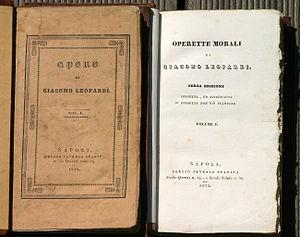
Giacomo Leopardi, né le 29 juin 1798 à Recanati et mort le 14 juin 1837 à Naples, est un écrivain, poète et philosophe italien, souvent considéré comme le deuxième plus célèbre et influent écrivain italien après Dante Alighieri.